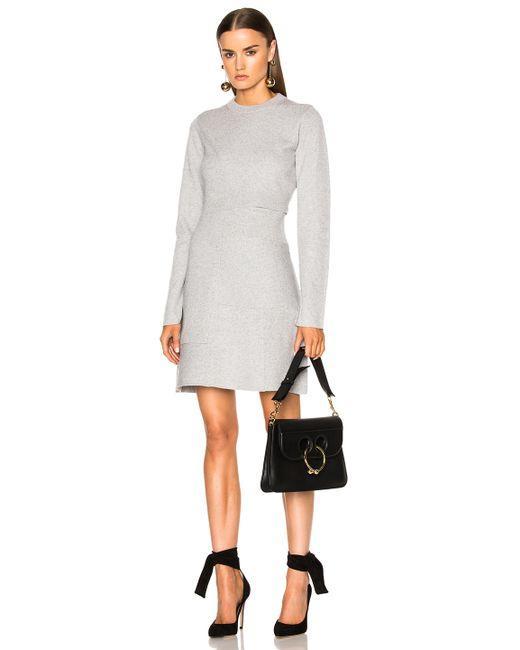
Büro langarm kurzes Kleid, graue Farbe